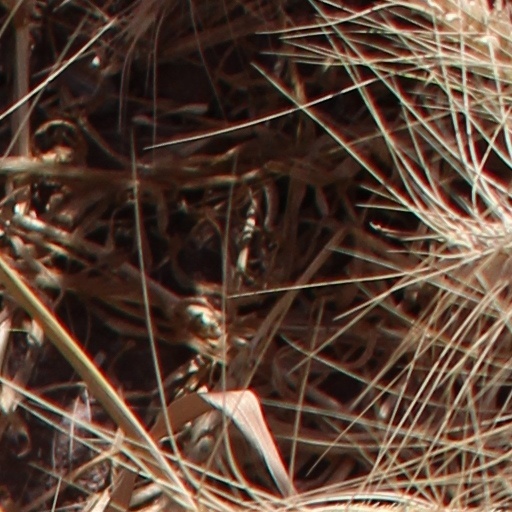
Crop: wheat